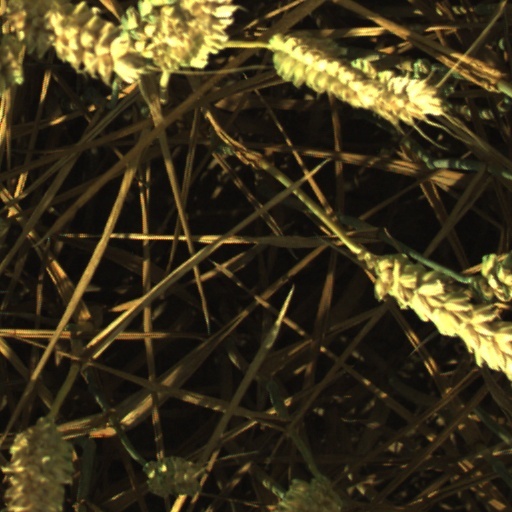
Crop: wheat